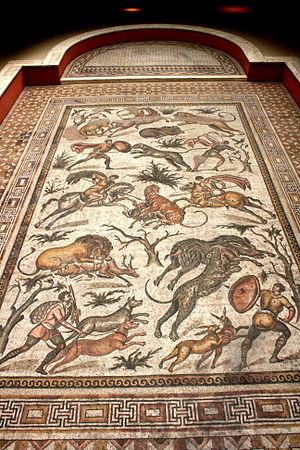
Mosaïque romaine de la Chasse (début du Ve siècle), provenant du palais du gouverneur de la province de Syria Secunda à Apamée (Syrie). Musée du Cinquantenaire, Bruxelles (Belgique)
Apamée, actuel Qal`at al-Madhīq est un site archéologique en Syrie, située près de l'Oronte, à 55 km au nord-ouest de Hama.
Les Musées royaux d'Art et d'Histoire constituent l'un des établissements scientifiques fédéraux belges, qui dépendent de la Politique scientifique fédérale belge.